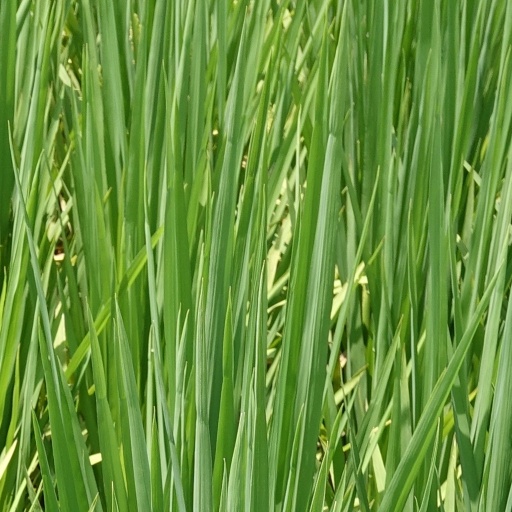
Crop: rice